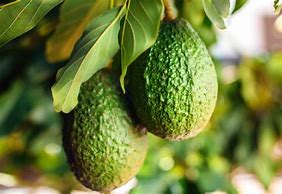
Label: Avocado